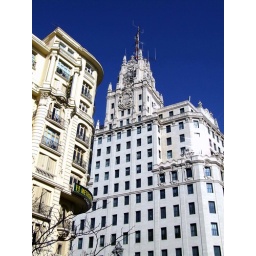
Madrid - A blue sky over the buildings - by Fabietto76